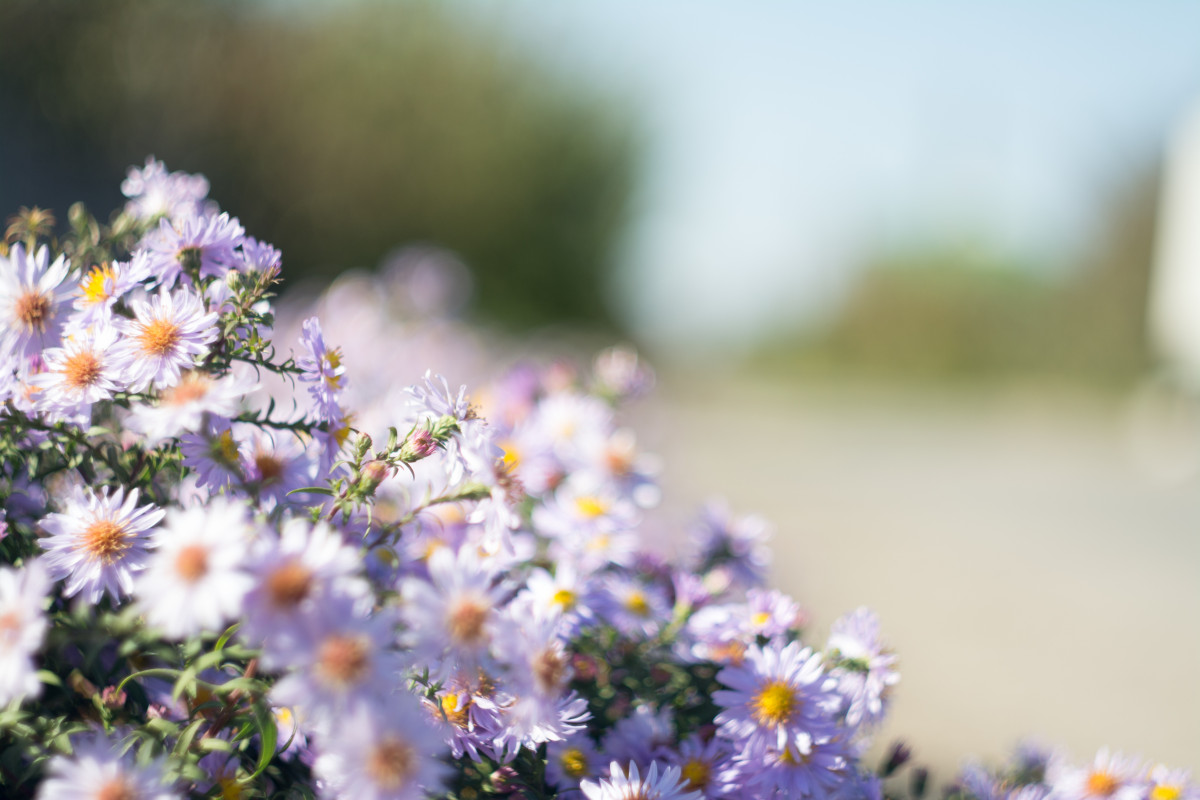
Tags: branch, blossom, plant, flower, petal, bloom, spring, botany, flora, season, wildflower, close up, macro photography